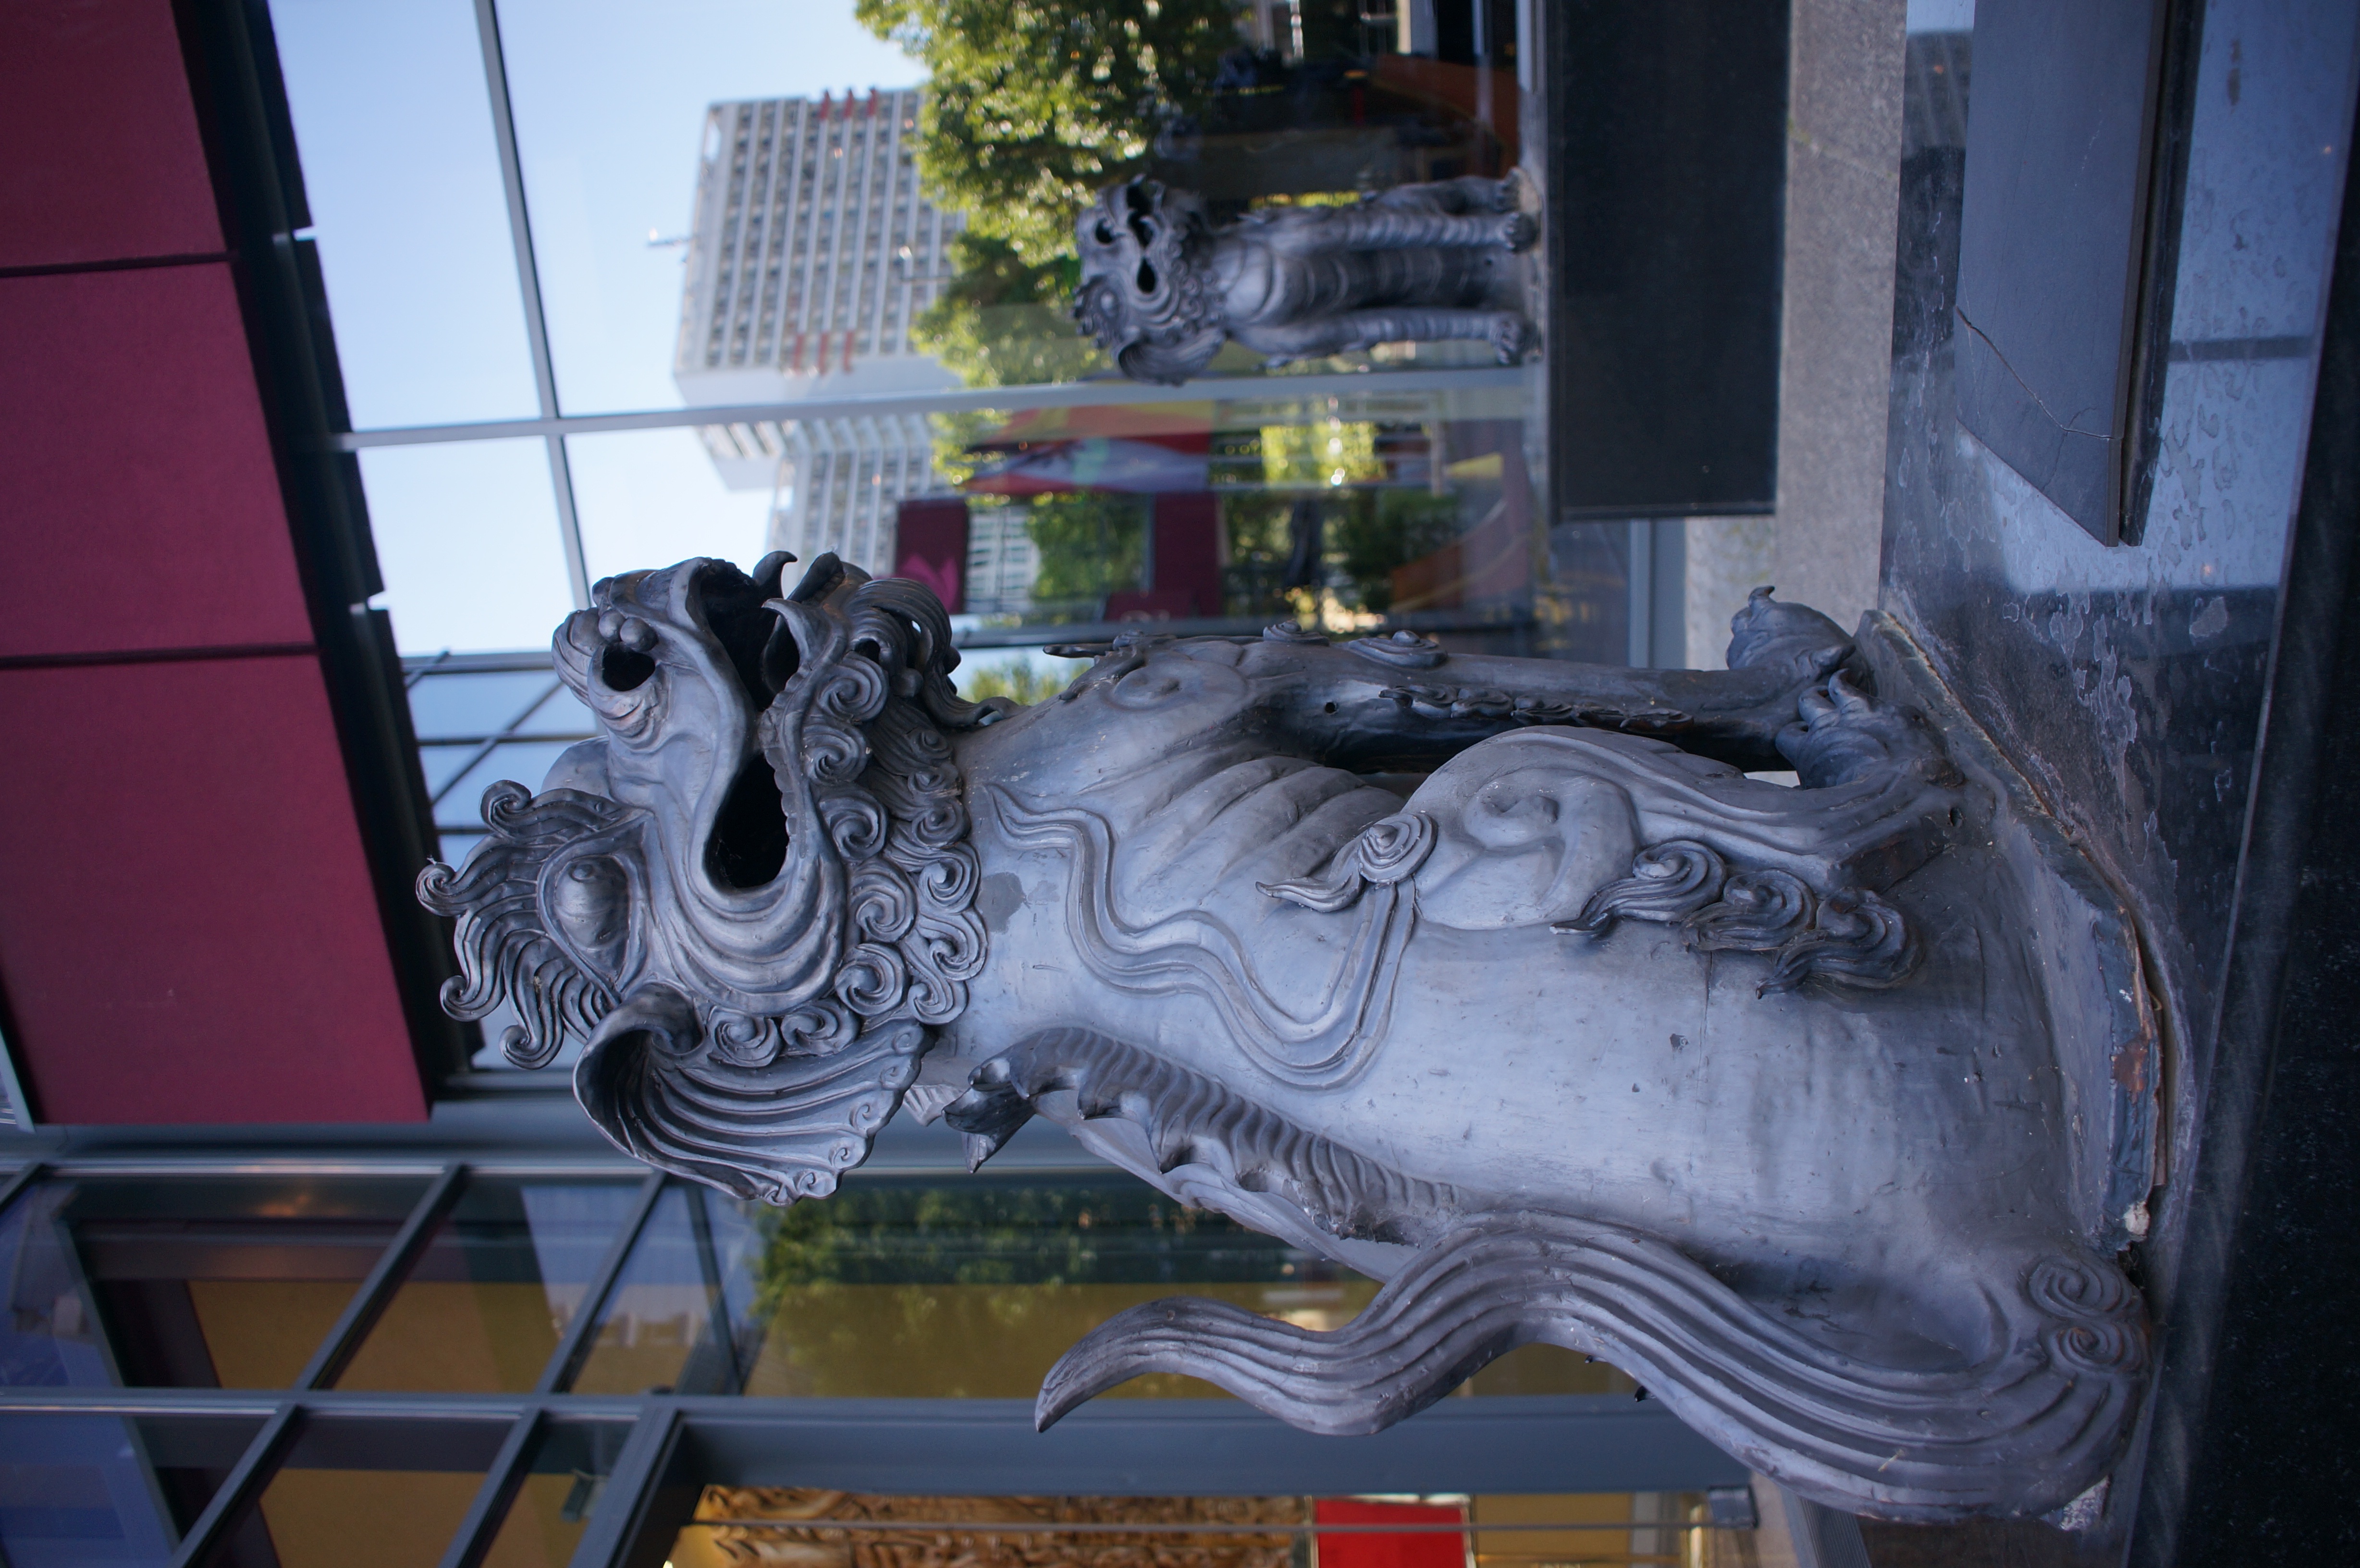
monument, statue, 2015, sculpture, art, germany, deutschland, berlin, sony, 20mm, nex, nex6, lenstagged, steffenzahn, guessedberlin, sel20f28, sonye2820, gwbhabersaath